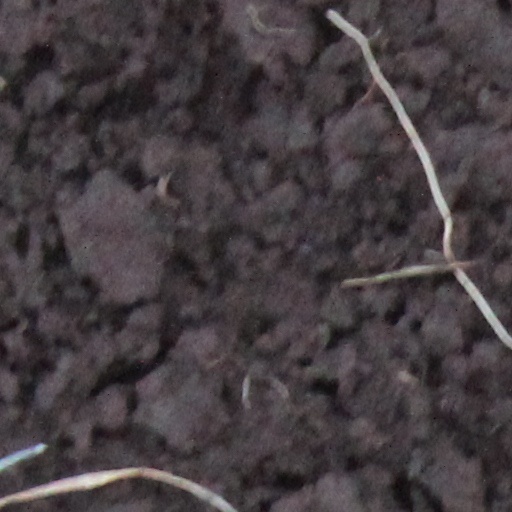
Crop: wheat